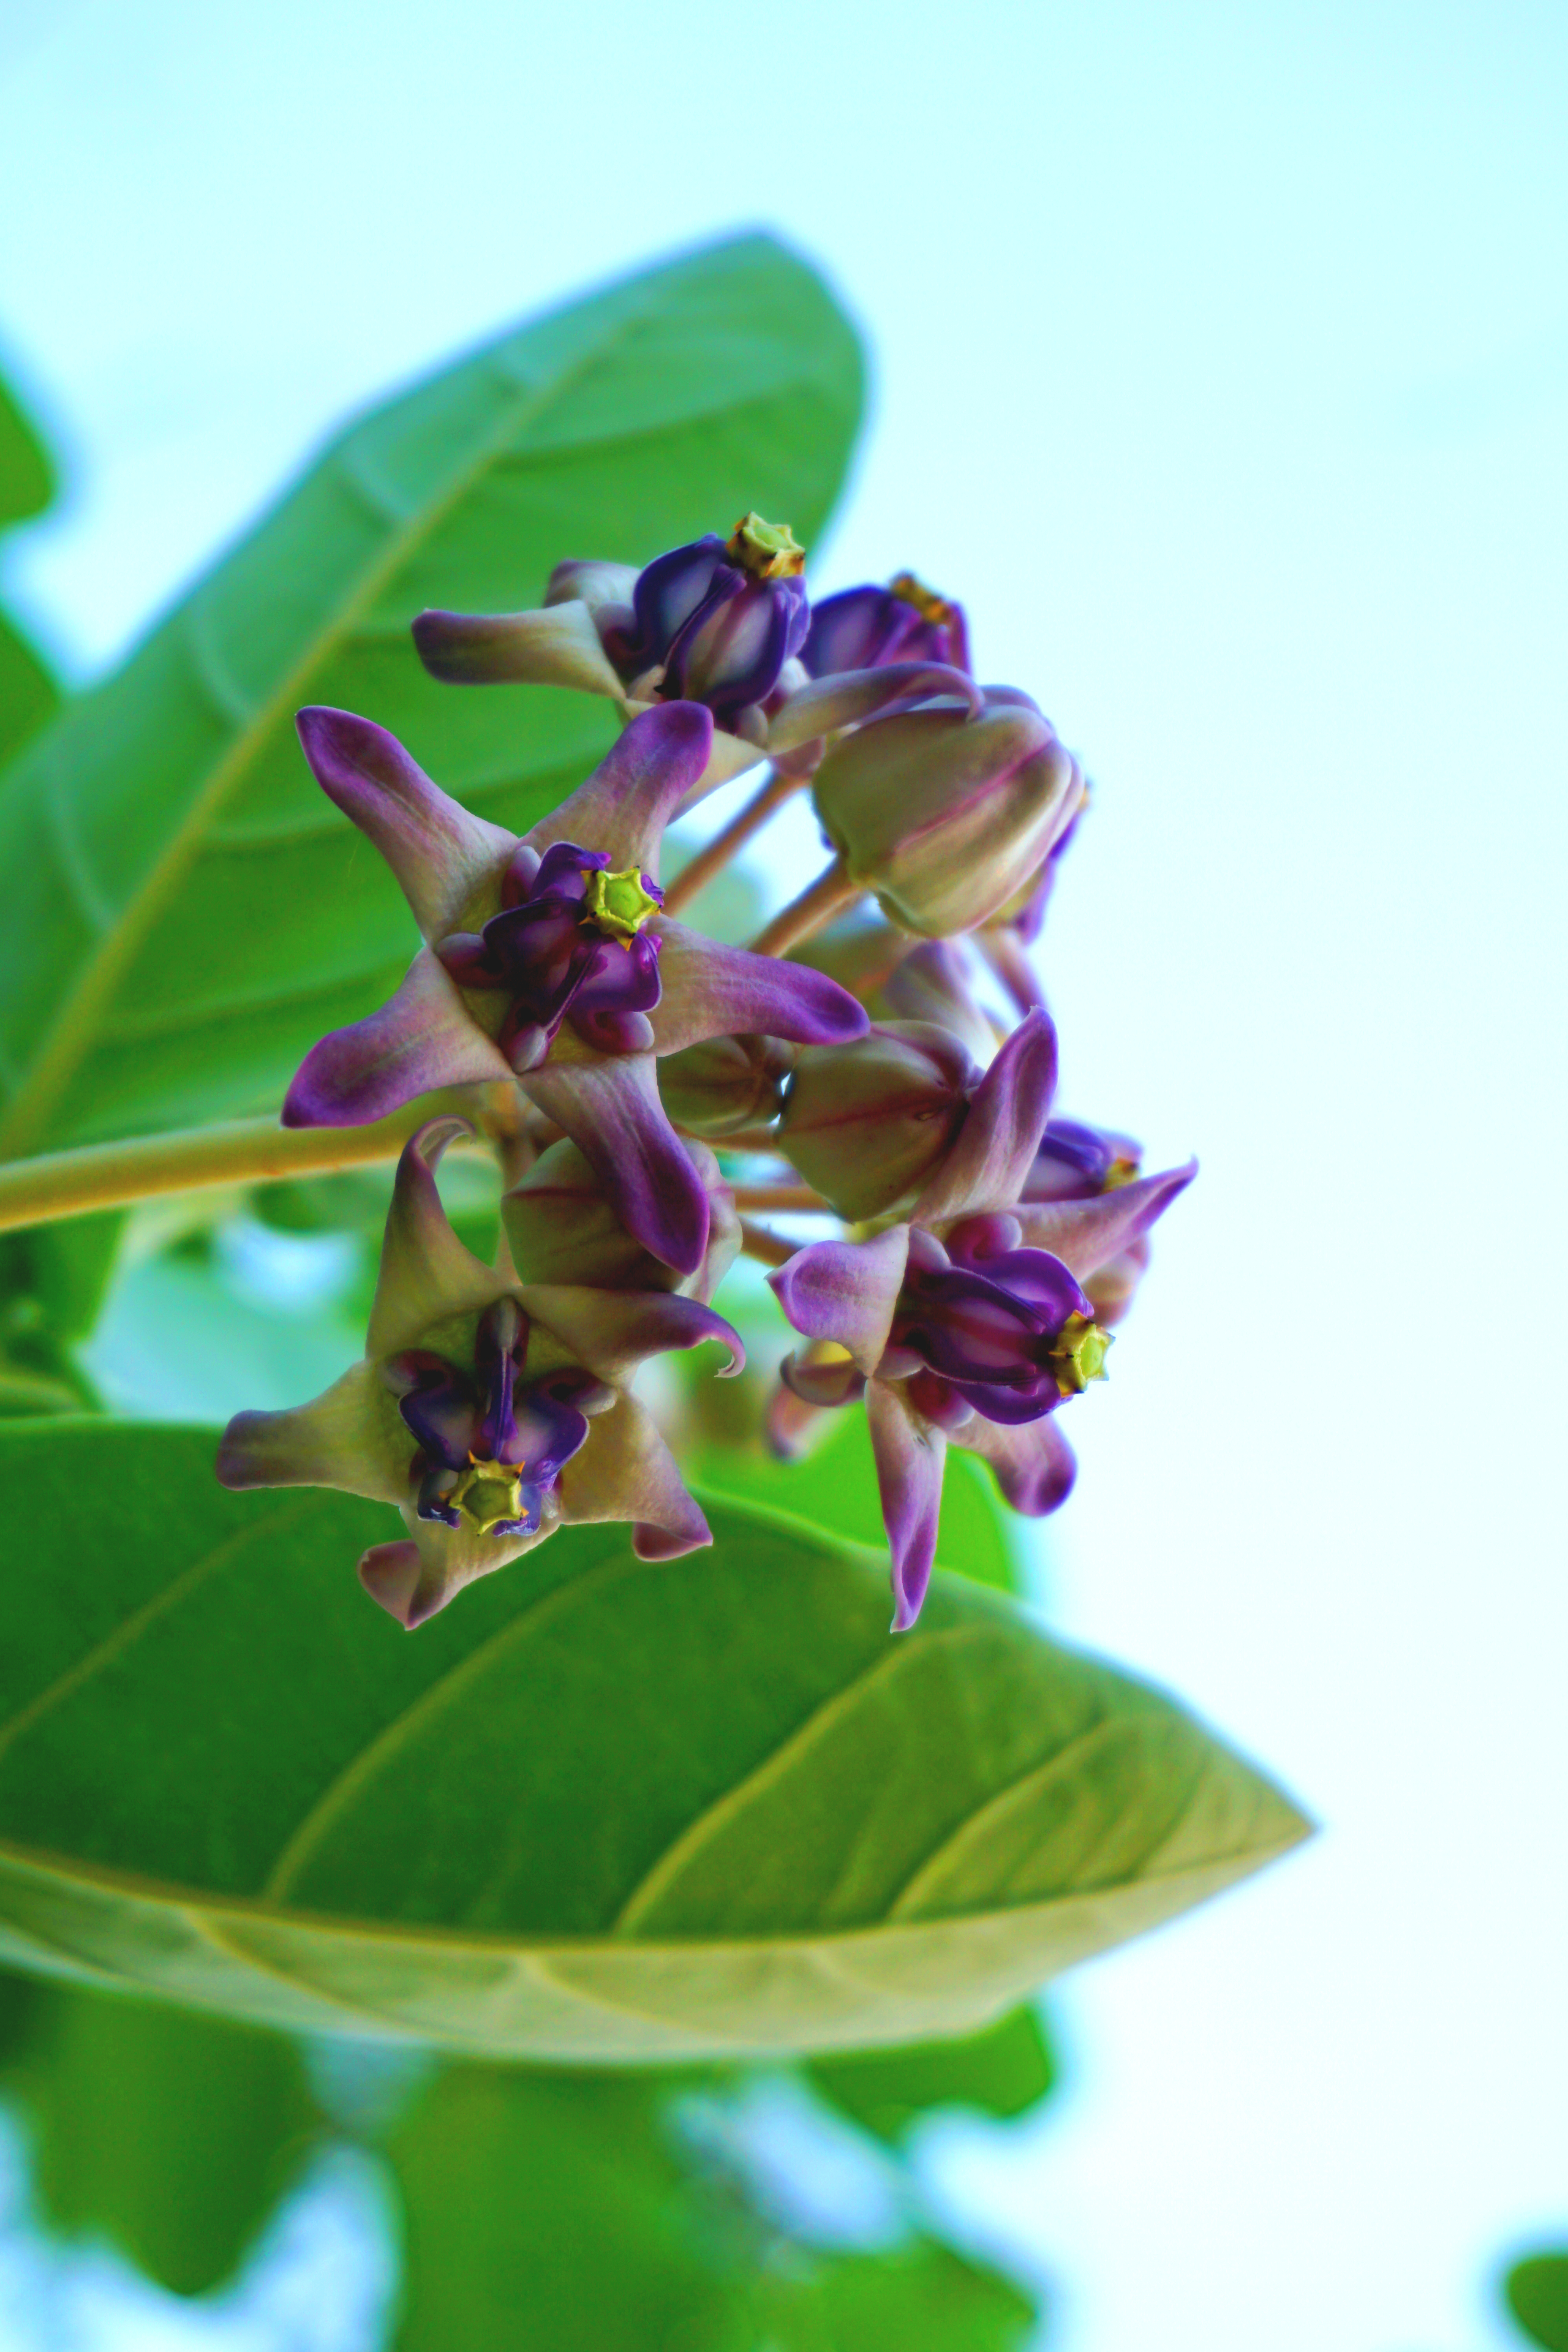
flower, flowering plant, plant, purple, lilac, leaf, perennial plant